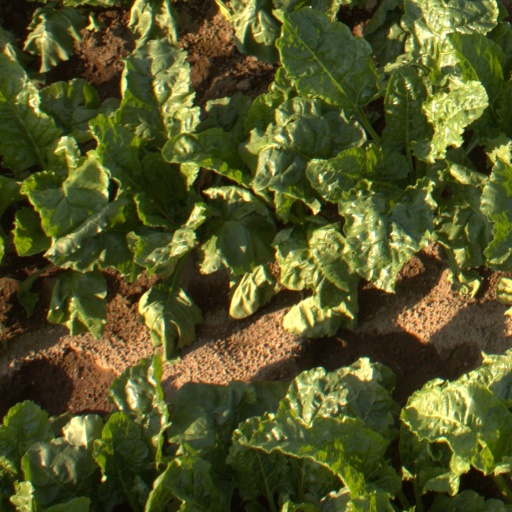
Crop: sugar beet